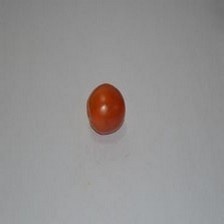
Label: tomato